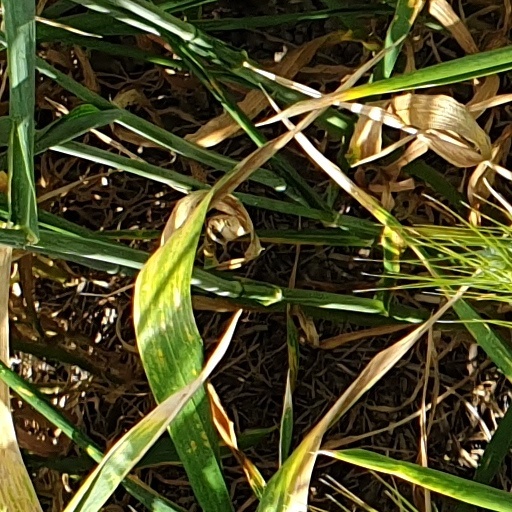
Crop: wheat